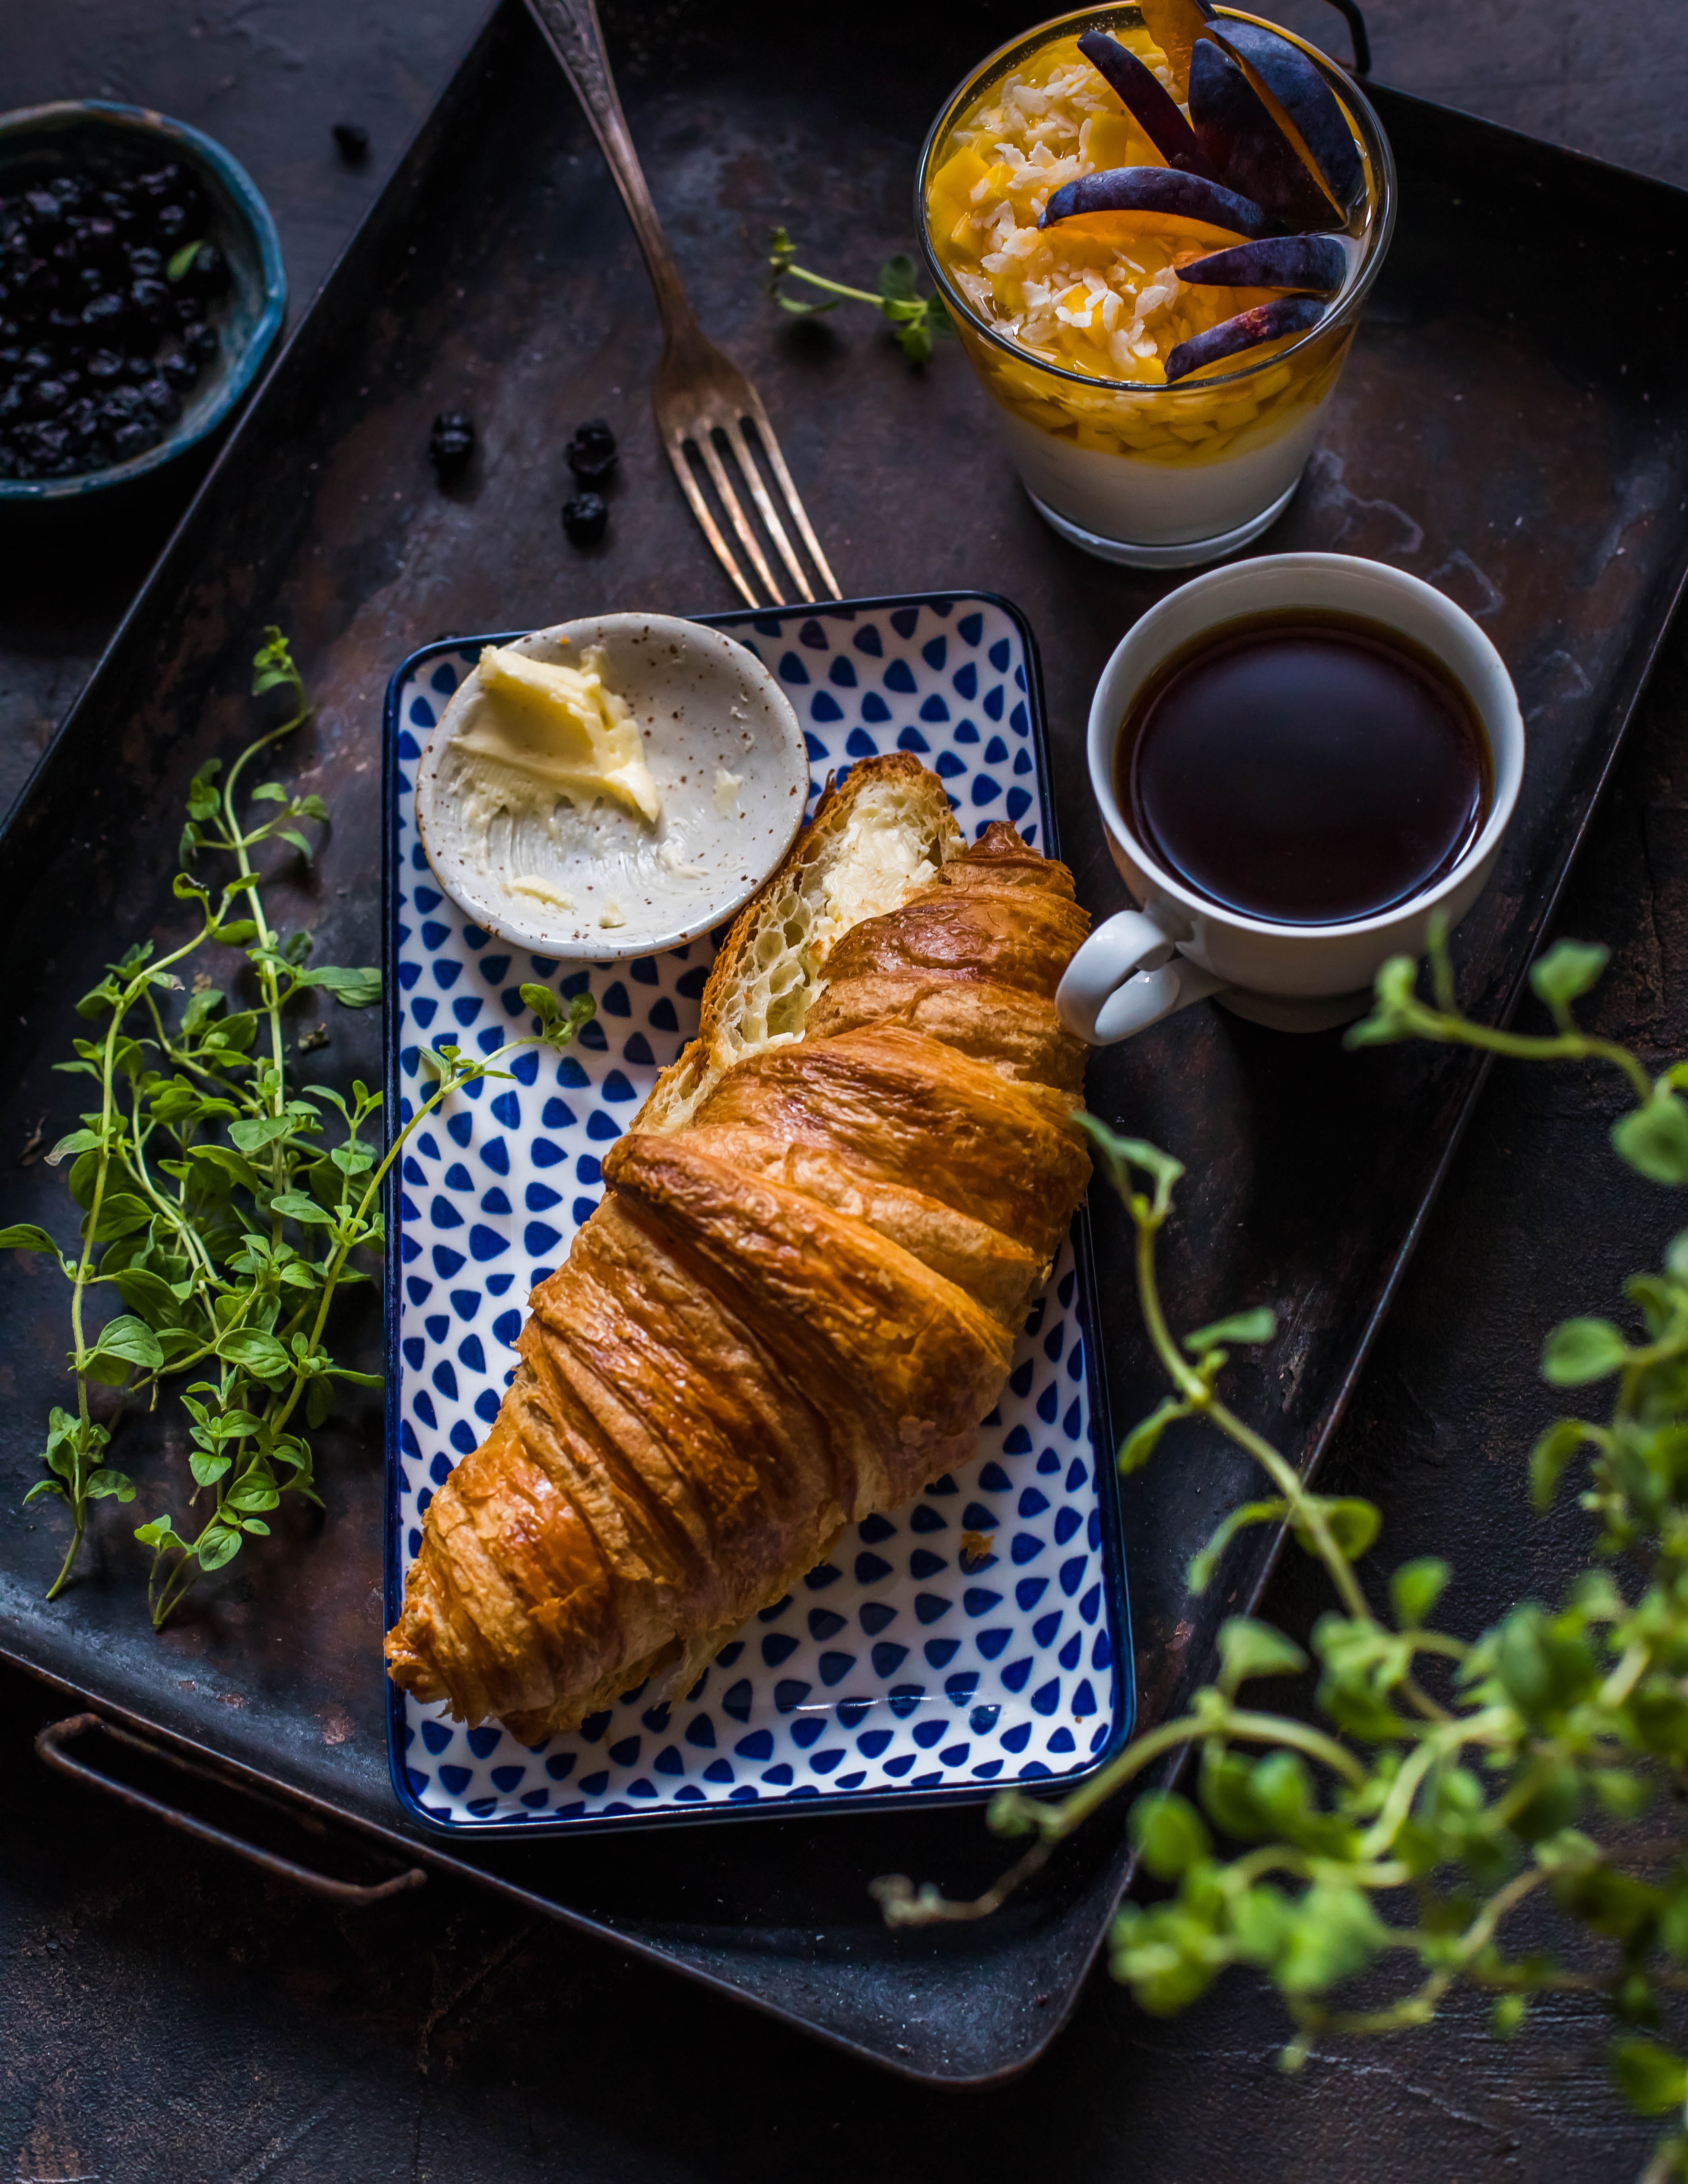
breakfast, food, dish, recipe